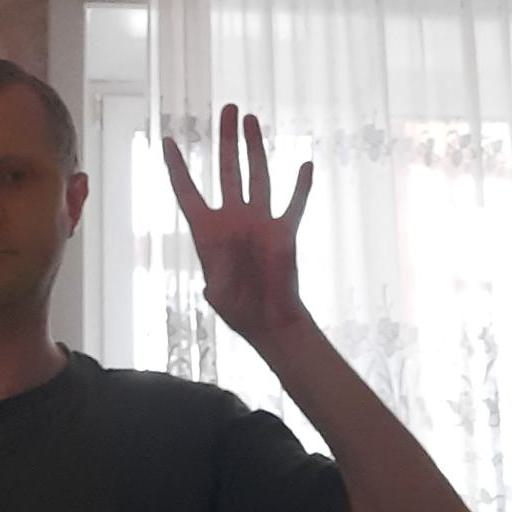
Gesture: four